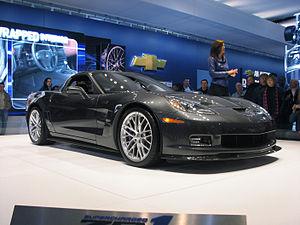
La Corvette C6 ZR1 est la version la plus performante de la Chevrolet Corvette C6, lancée en 2009.
Le Salon international de l'automobile d'Amérique du Nord ou NAIAS, anciennement Detroit Auto Show, appelé communément le « salon de Détroit », est le plus important salon automobile d'Amérique du Nord. Il se tient chaque année au mois de janvier à Détroit, Michigan, aux États-Unis jusqu'en 2019, puis au mois de juin à partir de 2020, pour éviter la concurrence du Consumer Electronics Show de Las Vegas qui se déroule en janvier au Nevada.
La Chevrolet Corvette est une famille d'automobiles sportives, lancée le 30 juin 1953 à Flint, dans le Michigan, par la marque américaine Chevrolet. Un prototype aux lignes strictement identiques avait été présenté au début de l'année 1953 au General Motors Motorama, le salon de l'auto organisé par General Motors dans l'hôtel Waldorf-Astoria de New York.